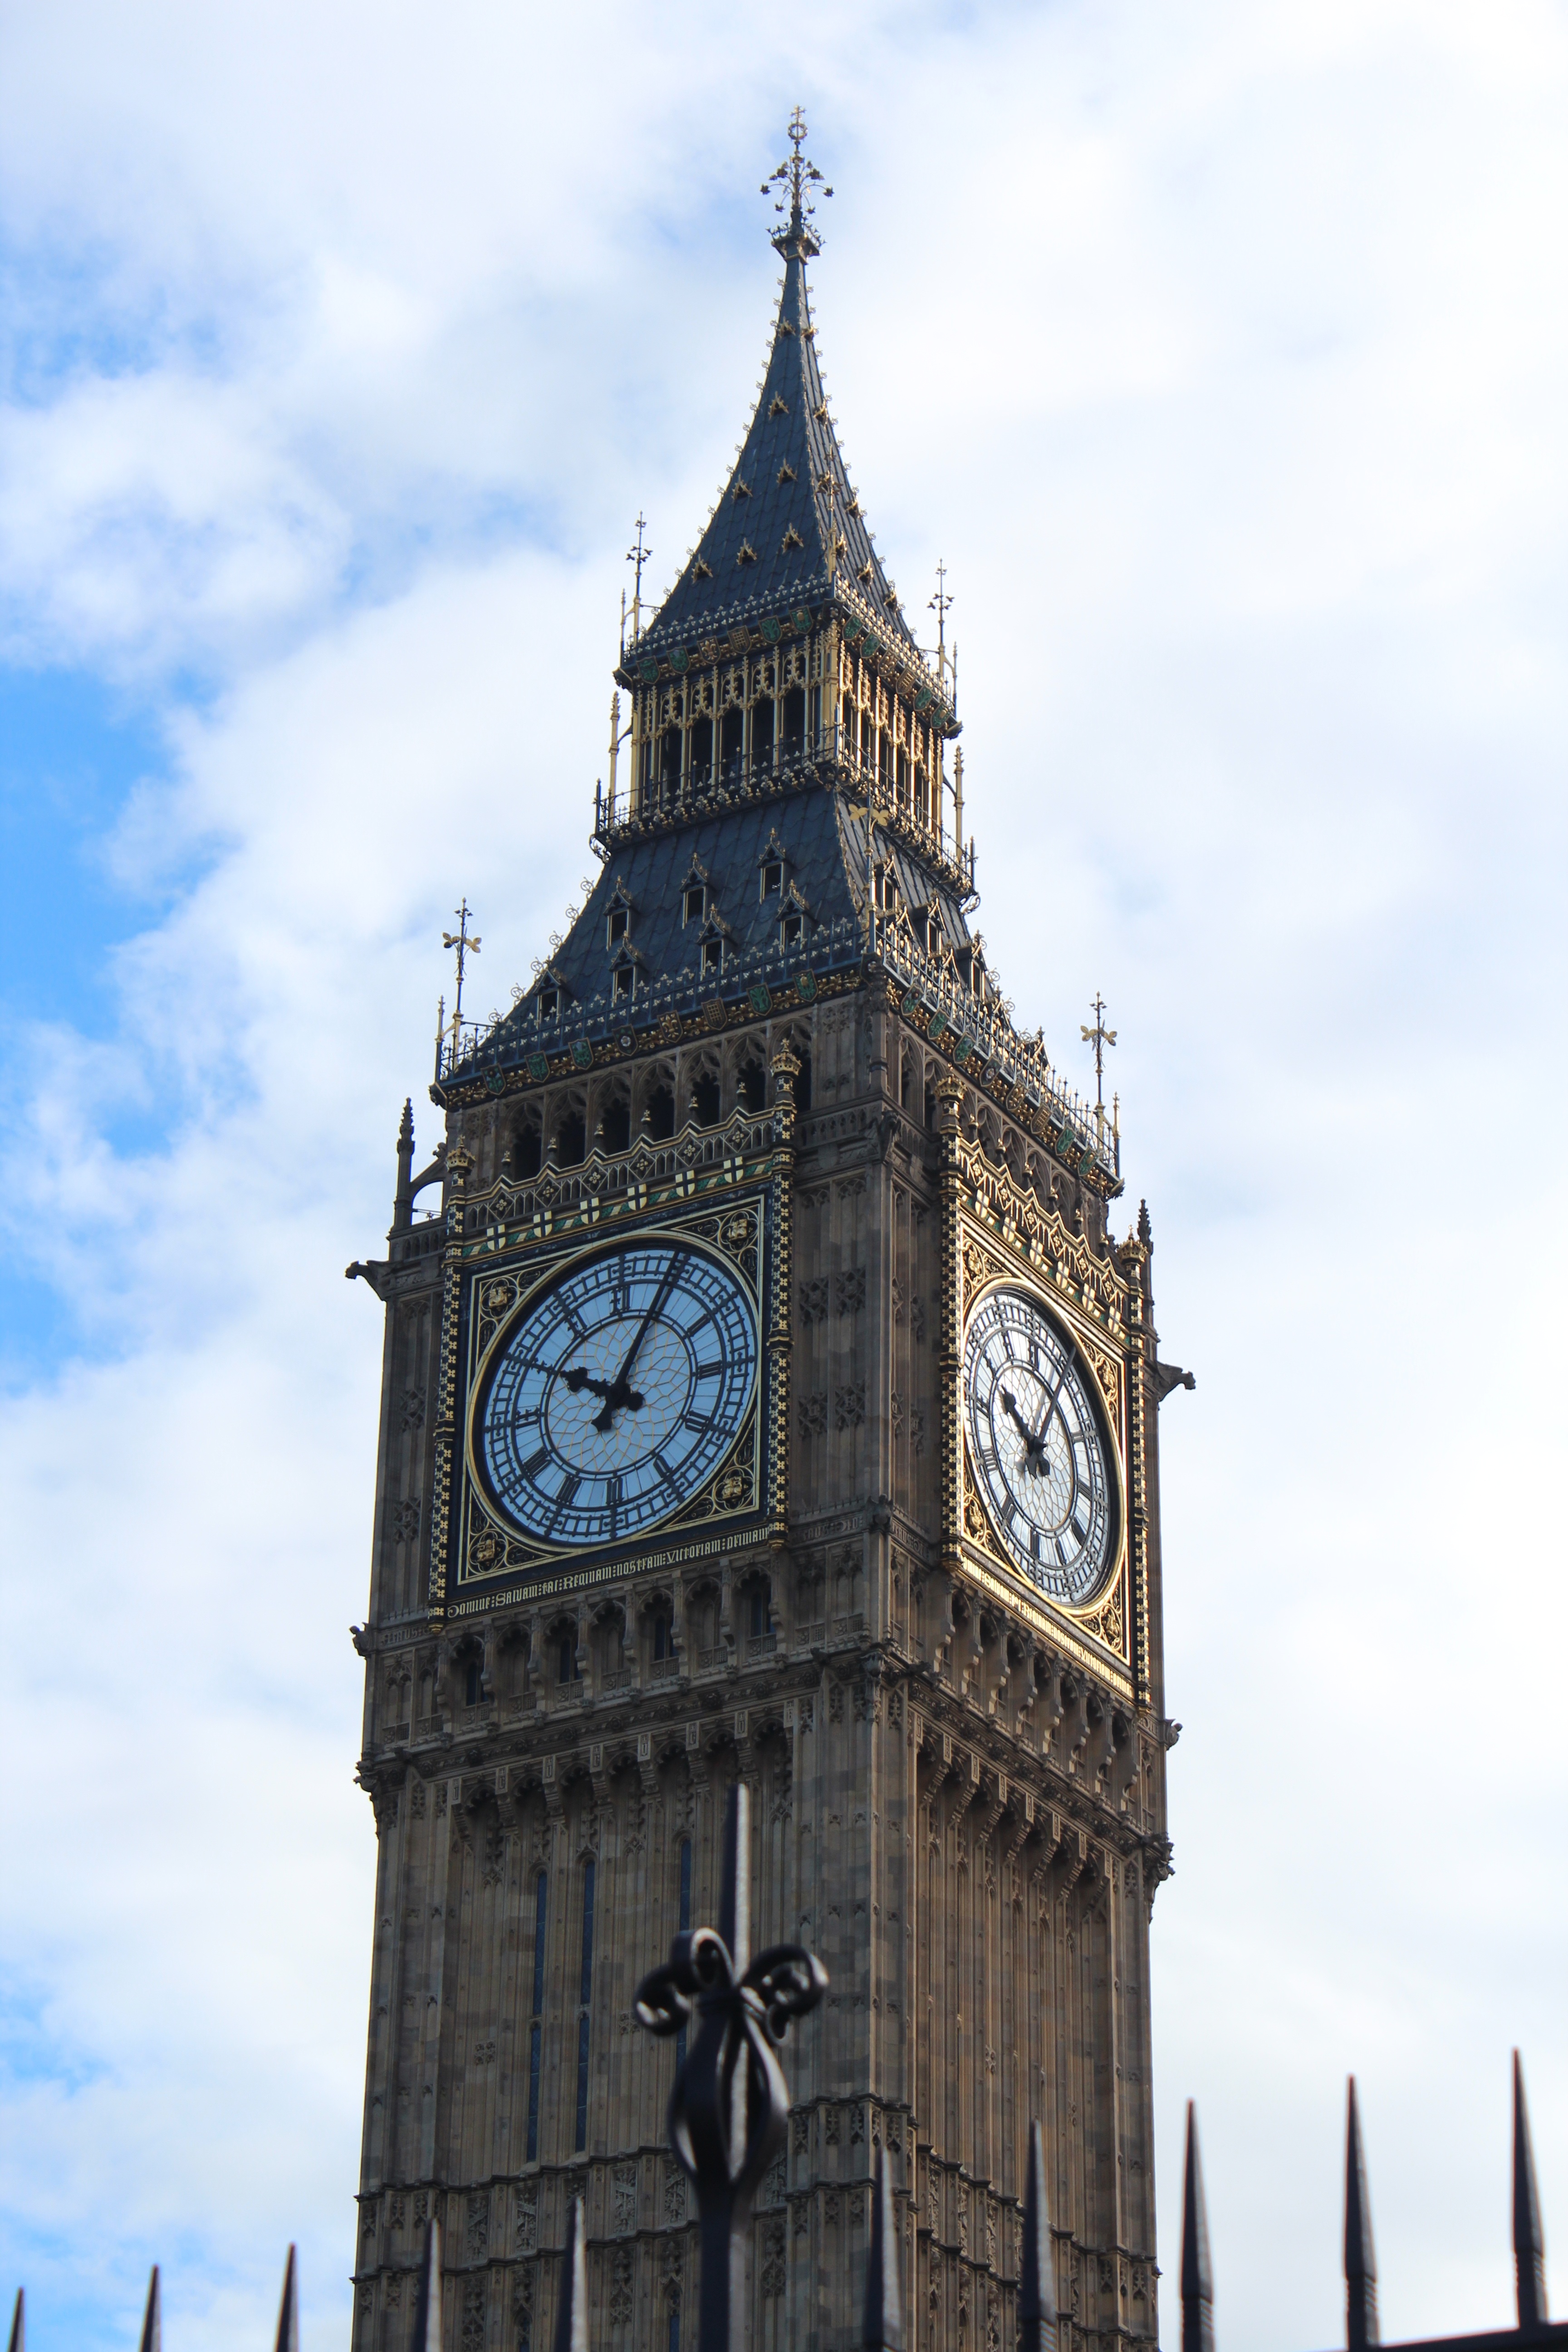
clock, tower, landmark, sightseeing, church, cathedral, tourism, place of worship, big ben, clock tower, bell tower, places of interest, england, london, parliament, spire, steeple, westminster, united kingdom